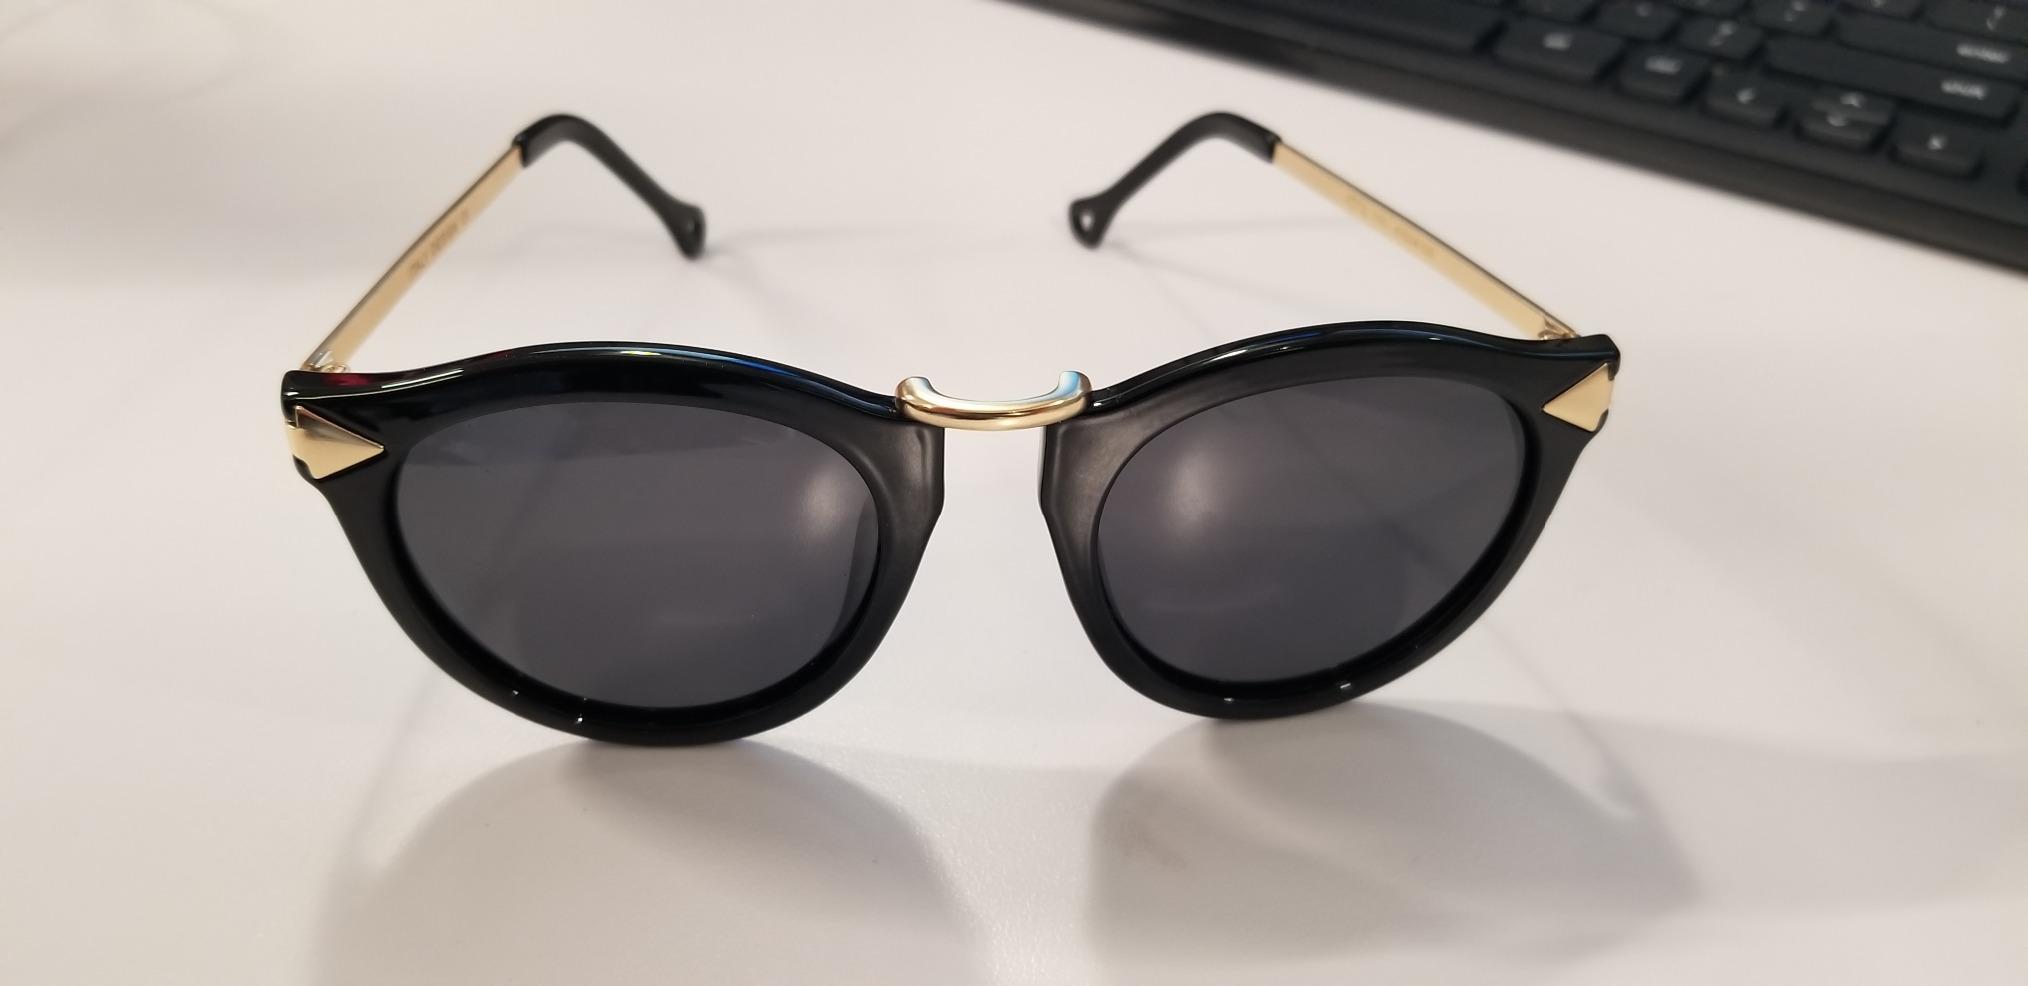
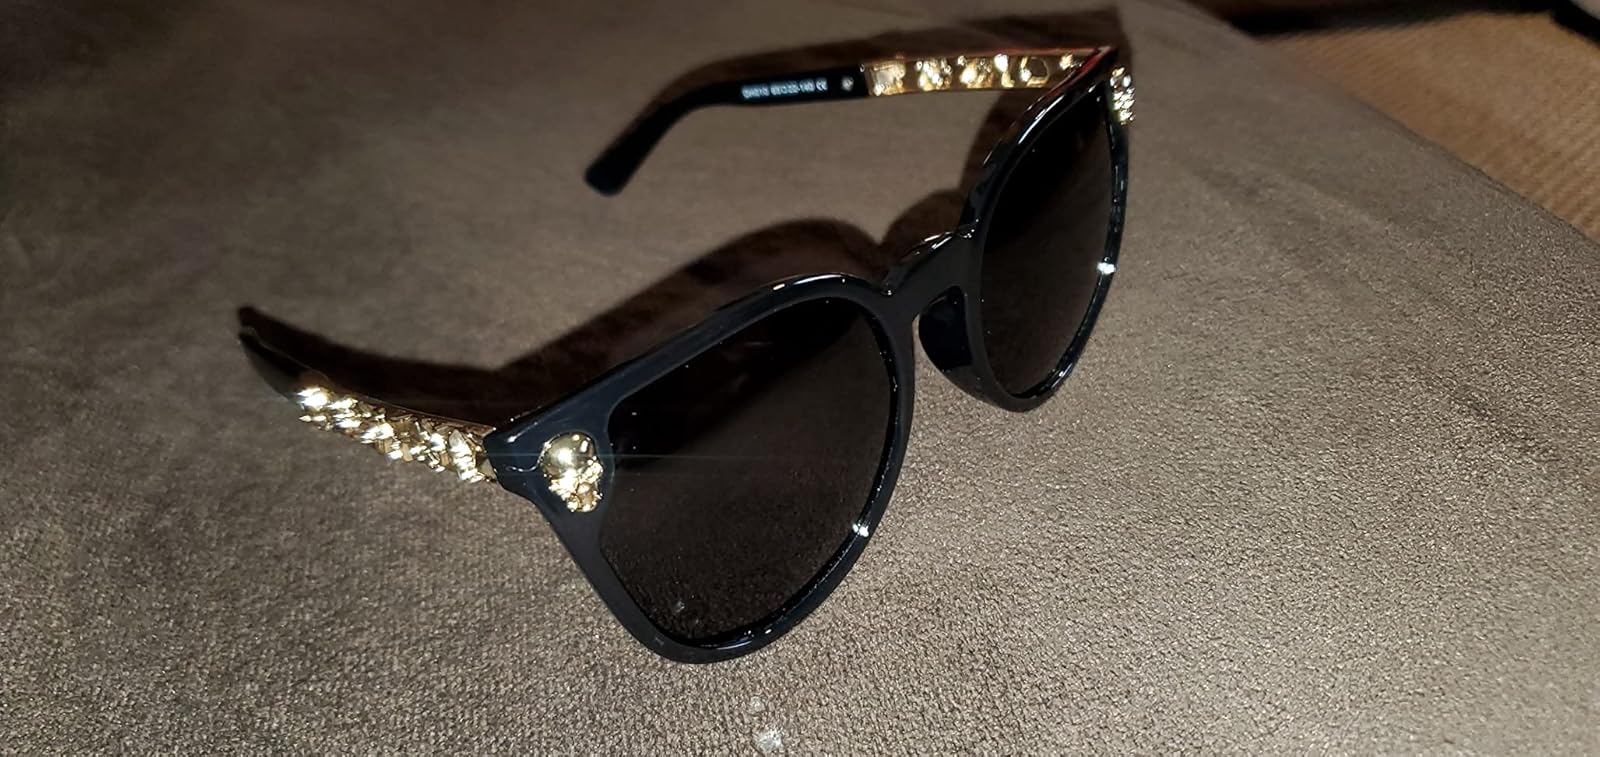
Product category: accessories_sunglasses
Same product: no